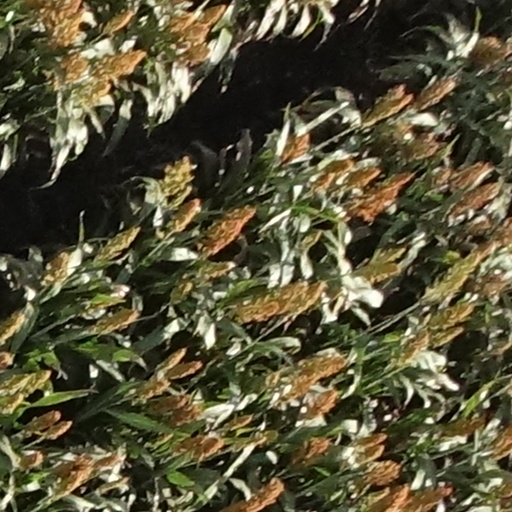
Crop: sorghum